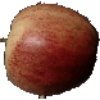
Label: Apple Red 3